Layout hunting

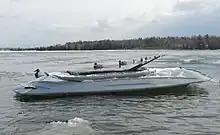
One-man layout boat with decoys

A layout boat is a low-profile un-motorized oval-like boat that is used by diver duck hunters to hide in when hunting in open water. They are unique to a specialized form of waterfowl hunting called Layout hunting. Most layout boats are used for diver duck or ocean duck hunting where open deep water waterfowl species frequent. Sometimes they are deployed in marshes for more traditional puddle duck hunting or goose hunting. Layout boats come in designs such as pumpkin seed, oval, and box like just to name a few. They come in one- and two-man models. These boats are painted to match the color of the water and sit very low in the water. The main focus of the layout boat is to put the hunter very close to the decoys if not in them for additional concealment. This makes for very dramatic hunting scenarios where a decoying bird comes extremely close to the hunter and boat. They are used to target diver ducks such as bluebills (greater scaup), canvasback, goldeneye, scoters and eider to name a few. This is because divers often fly low on the water and will not notice the low sides of the boat. Layout boats are often placed within the decoy spread, so the decoys help further conceal the sides of the boat.